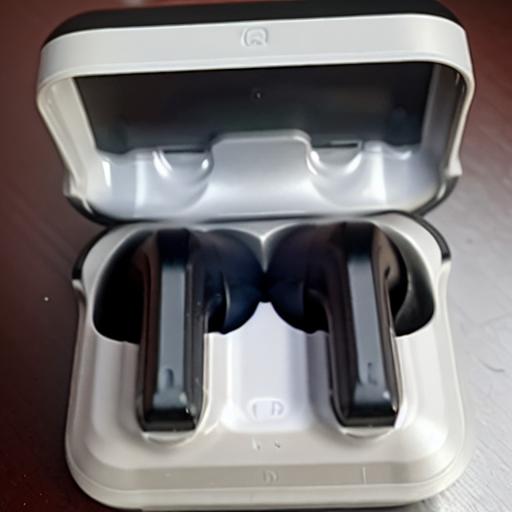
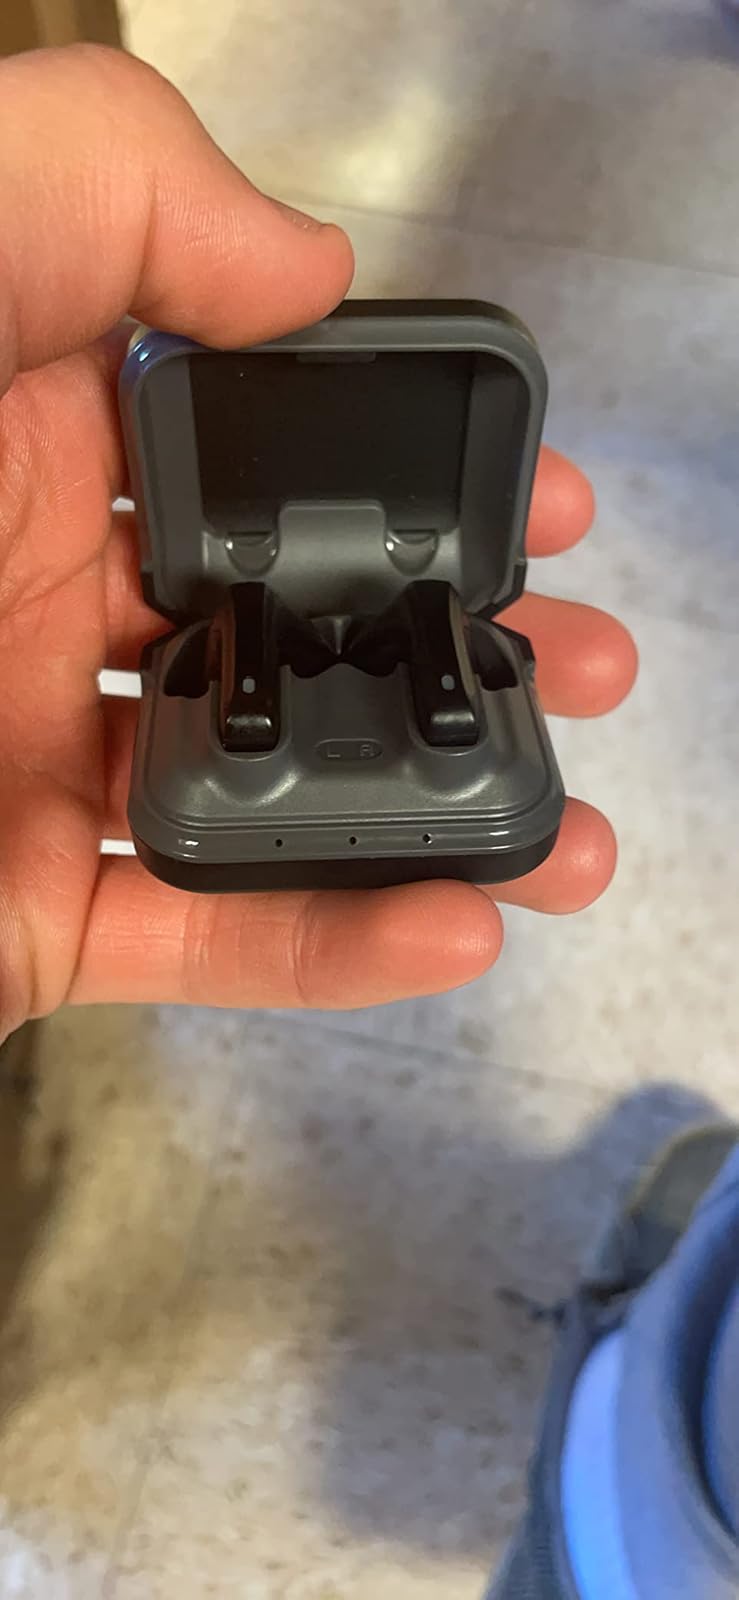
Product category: earbuds
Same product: no